Office of Rare Diseases Research

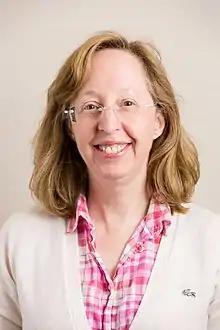
Anne R. Pariser, M.D., Director of the Office of Rare Diseases Research

The Office of Rare Diseases Research is a division of the US National Center for Advancing Translational Sciences (NCATS) that oversees the Rare Diseases Clinical Research Network and Genetic and Rare Diseases Information Center.